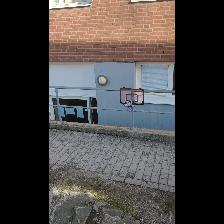
Label: NonHuman